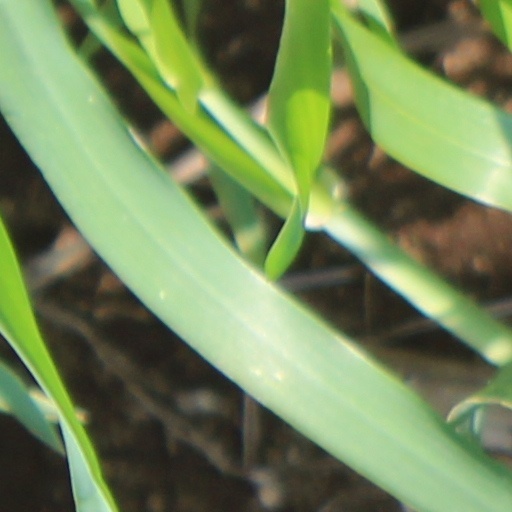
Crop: wheat